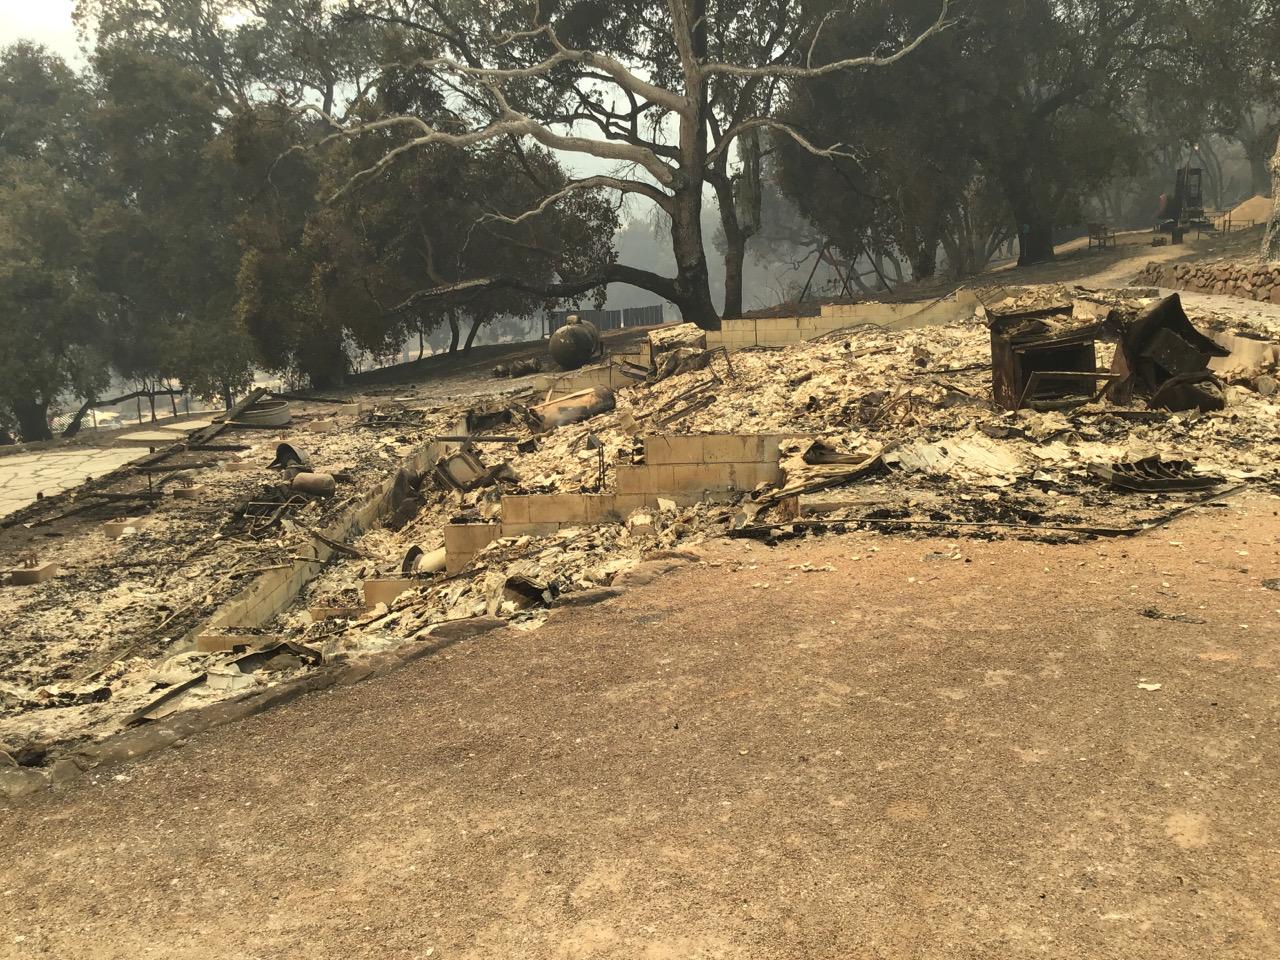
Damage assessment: destroyed